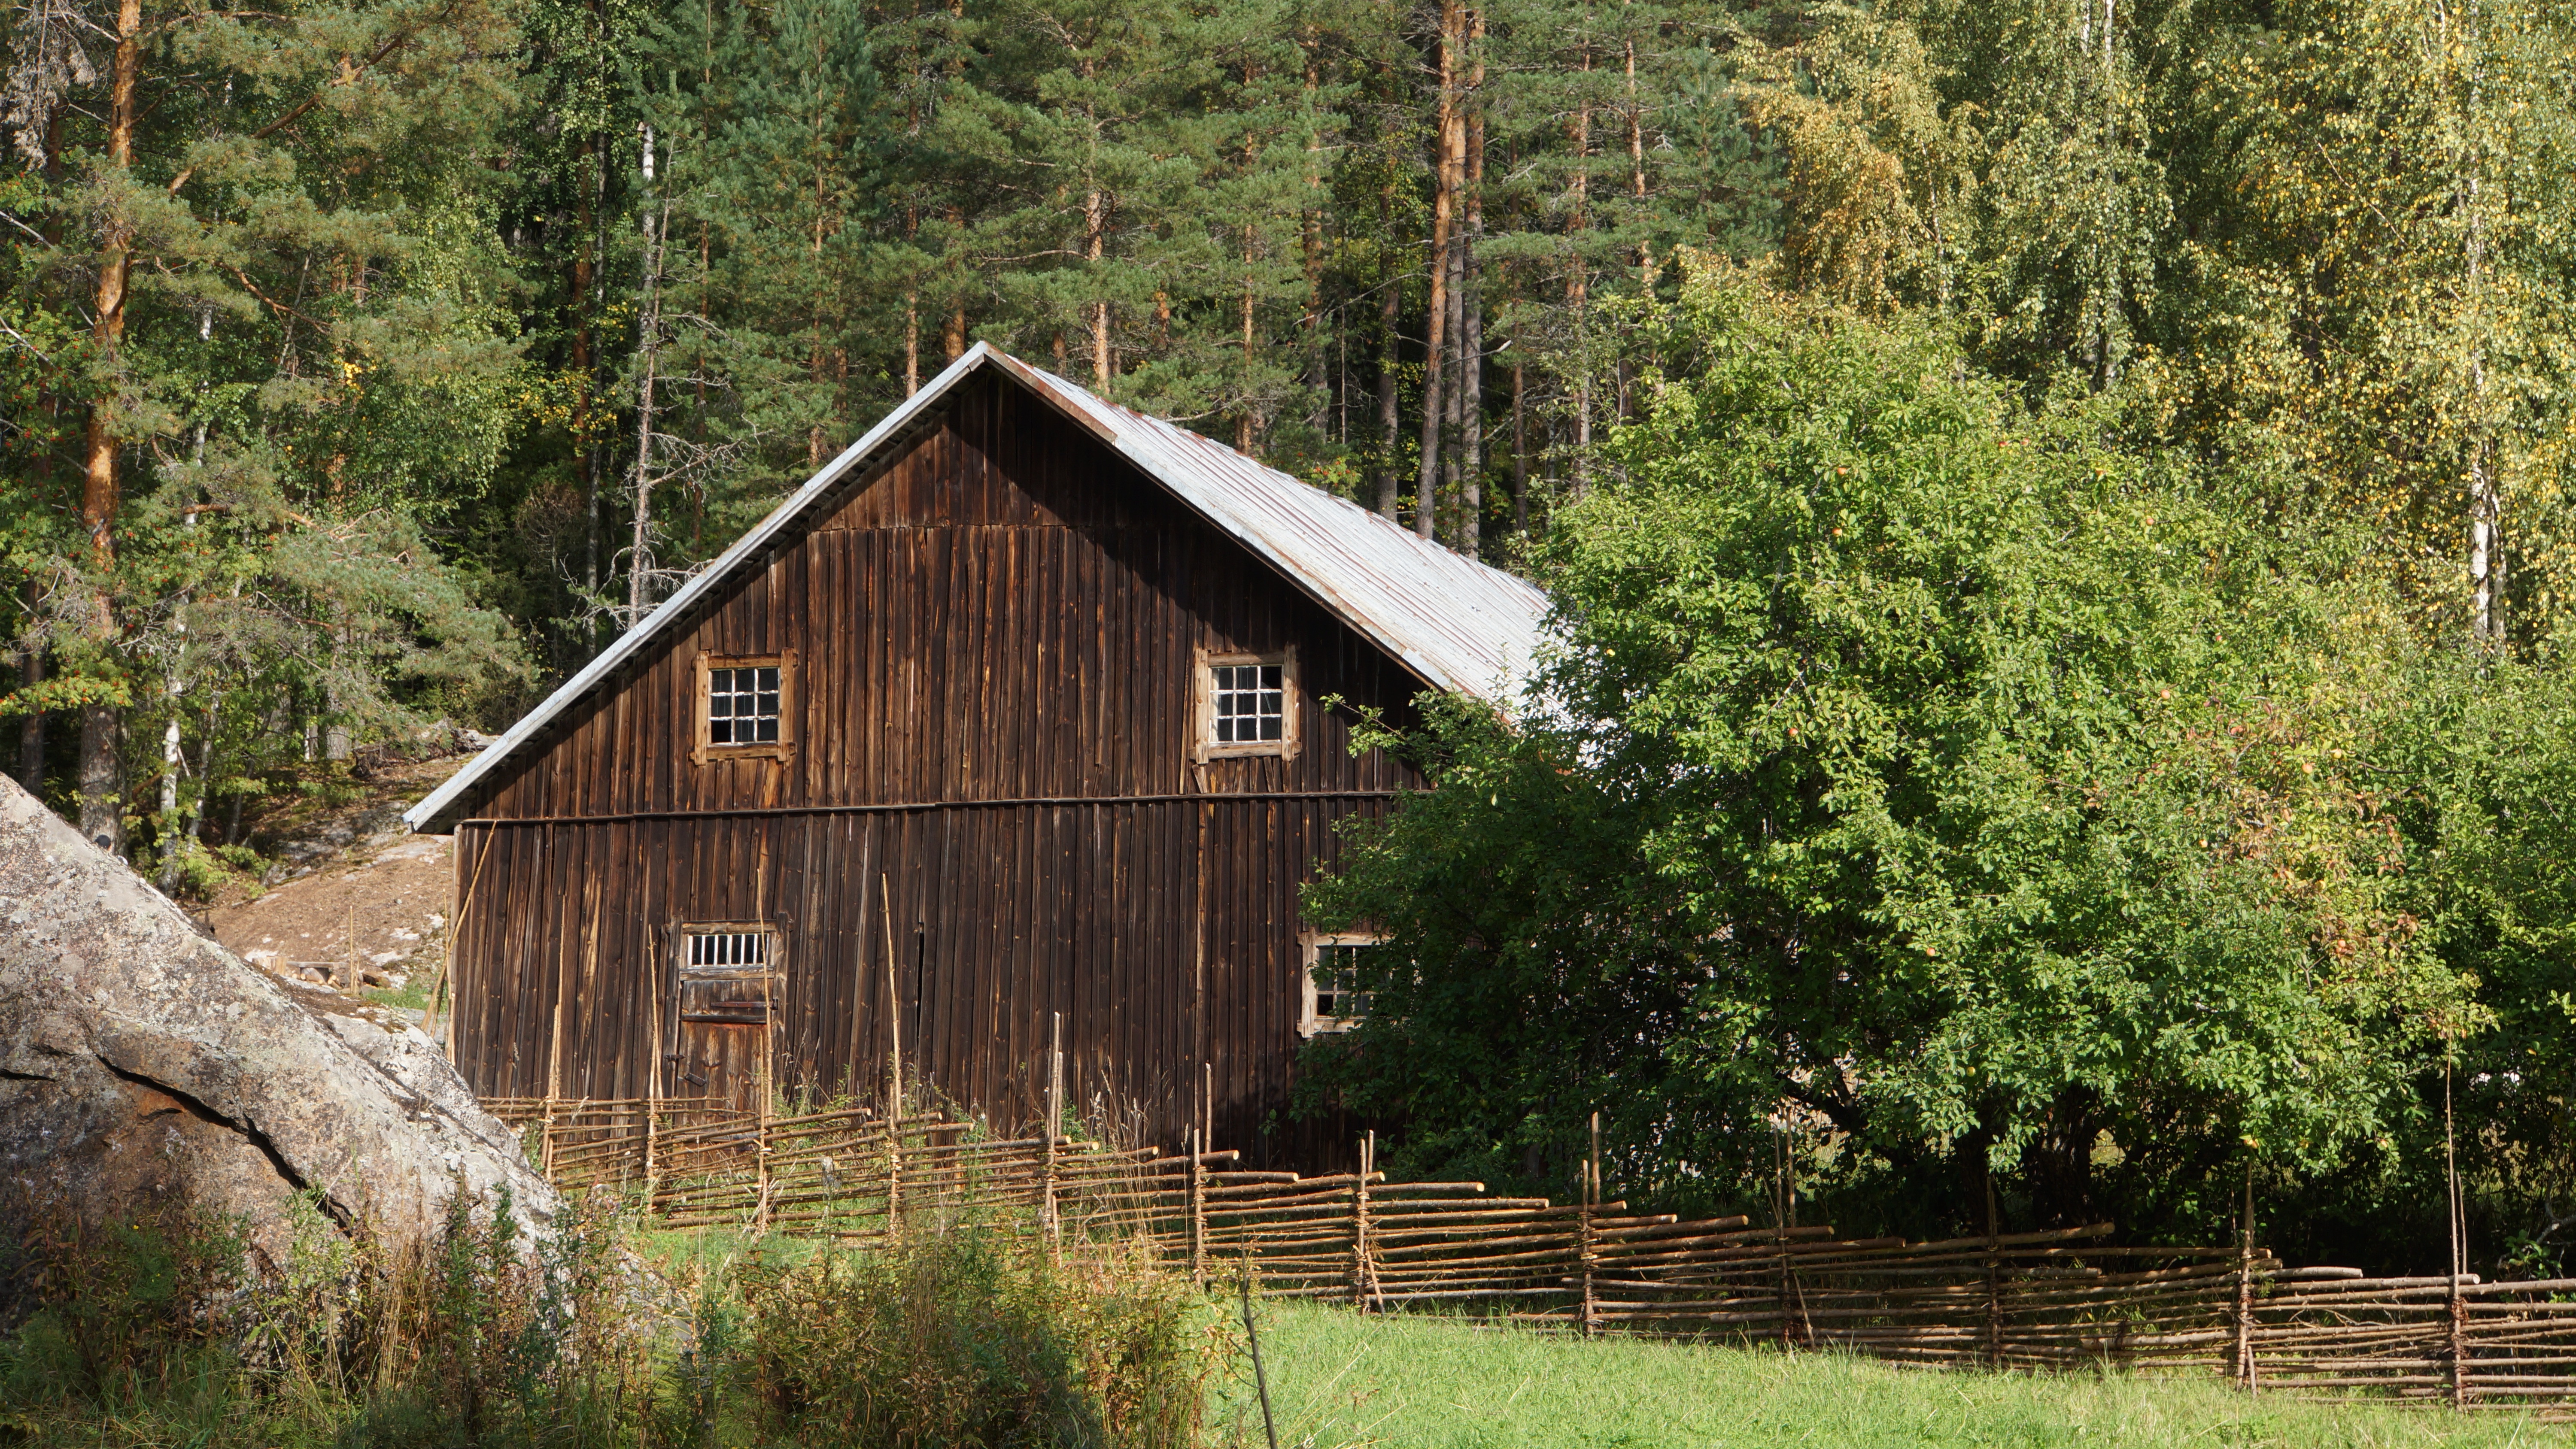
farm, countryside, house, building, barn, home, shed, hut, shack, jungle, cottage, abandoned, woodland, log cabin, rural area, outdoor structure, woodshed